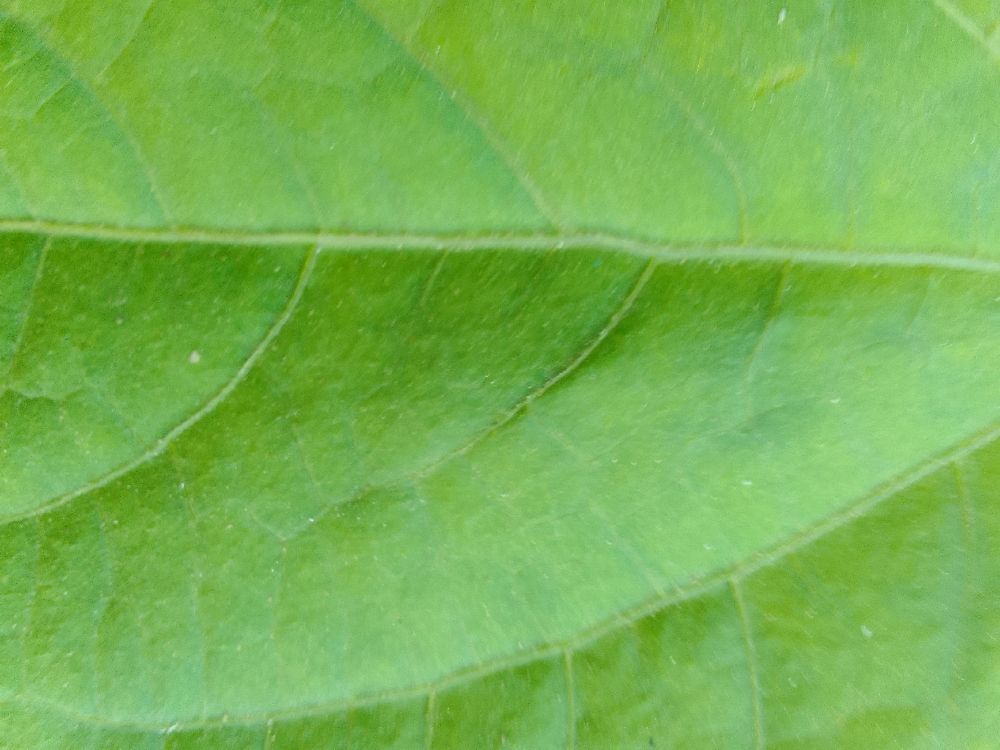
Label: healthy